Doubtful Crumbs

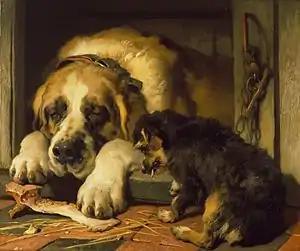
"Doubtful Crumbs" (1858–1859) by Edwin Landseer

Doubtful Crumbs is an 1858–1859 oil on canvas painting of a St. Bernard or mastiff and a street dog, by the English artist Edwin Landseer, now in the Wallace Collection, in London. Until at least 1902 it was also known as Looking for the Crumbs that Fall from the Rich Man's Table, referring to Luke 16.19-21.